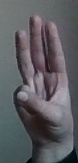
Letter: thaa